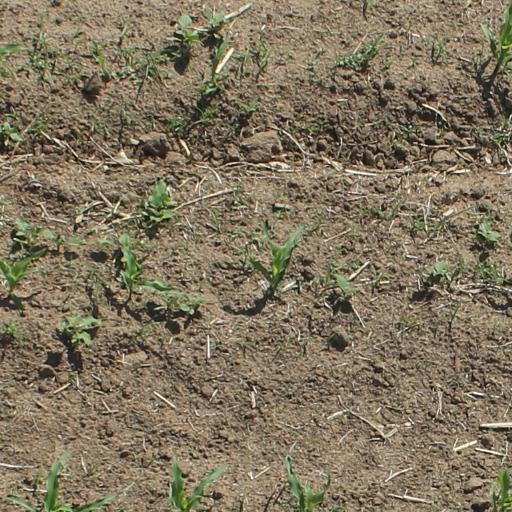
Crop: maize; corn